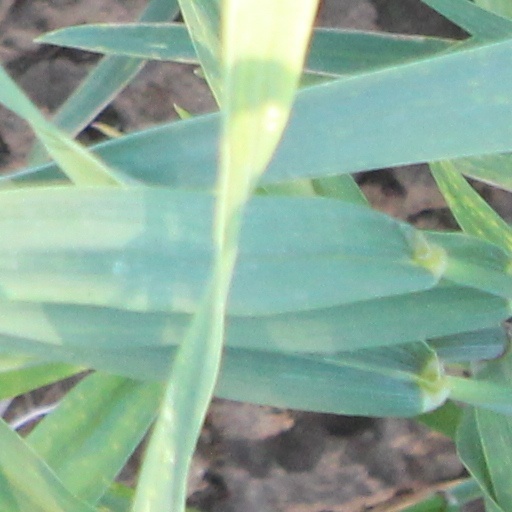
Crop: wheat